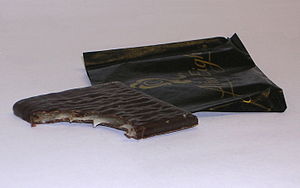
After Eight
After Eight
After Eight er en konfektchokolade som bliver produceret af den schweiziske madvaregigant Nestlé. Produktet består af tynde mintplader dækket af mørk chokolade. After Eight er produceret i flere udgaver: